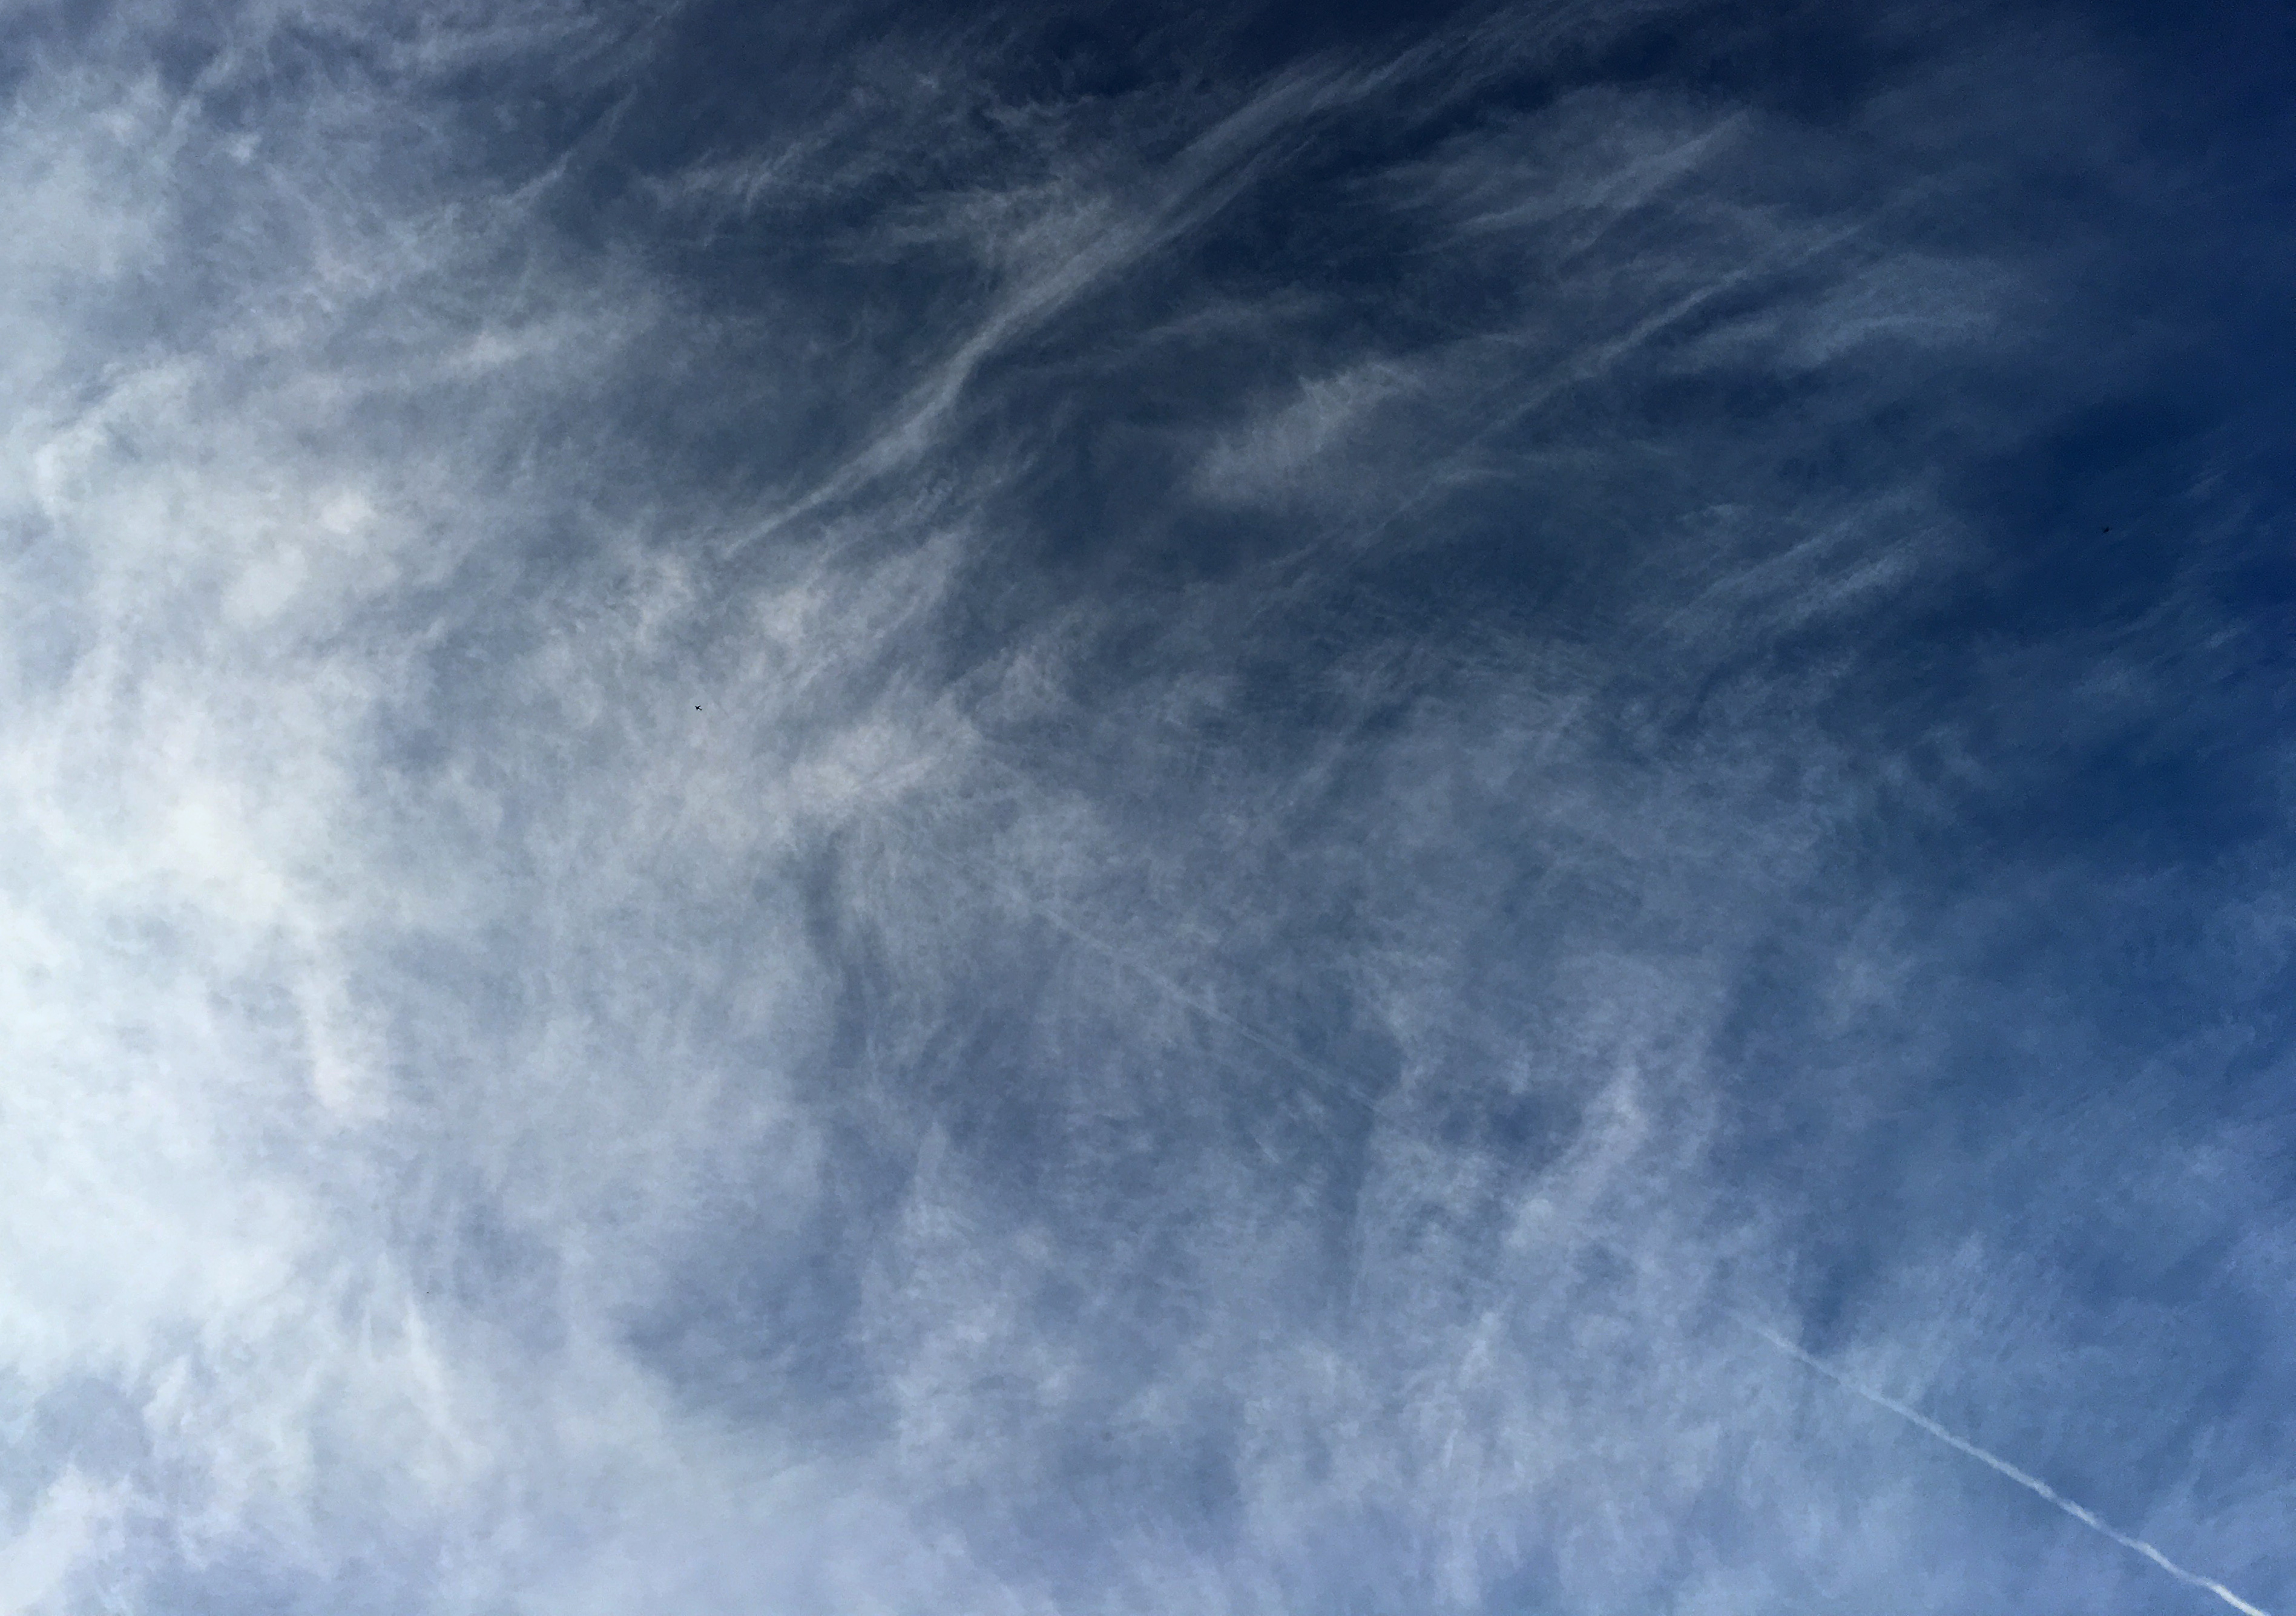
cloud, sky, atmosphere, weather, cumulus, blue, 2016, clouds, contrail, 366, meteorological phenomenon, atmosphere of earth